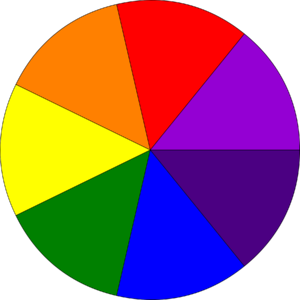
La rotation rapide de ce disque de 7 couleurs donne l'illusion d'une couleur uniforme grise. Cette expérience met en évidence que la lumière blanche peut être recomposée à partir de couleurs différentes.